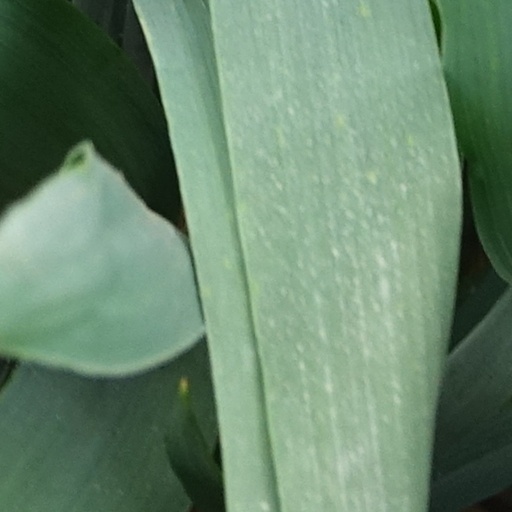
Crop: wheat